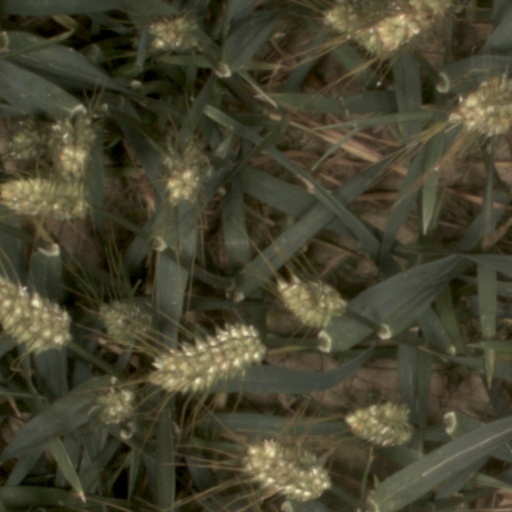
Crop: wheat